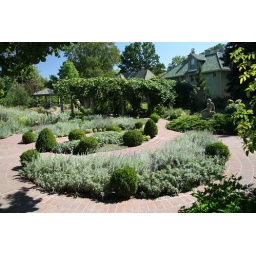
Moon sickle shaped plant beds set in a large, paved circle.